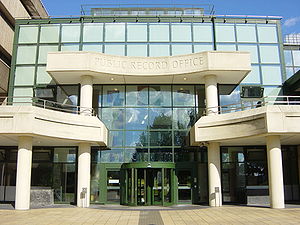
The National Archives
Hovedkontoret i Kew, London
The National Archives er en britisk etat, der står for de offentlige arkiver. TNA har ansvar for England og Wales og den britiske stat, mens Skotland og Nordirland har deres egne nationalarkiver.